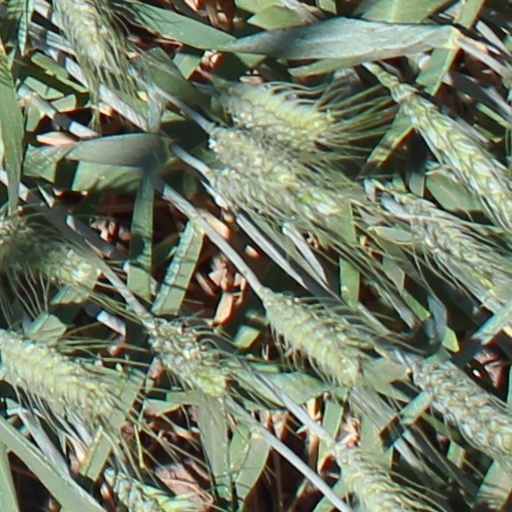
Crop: wheat